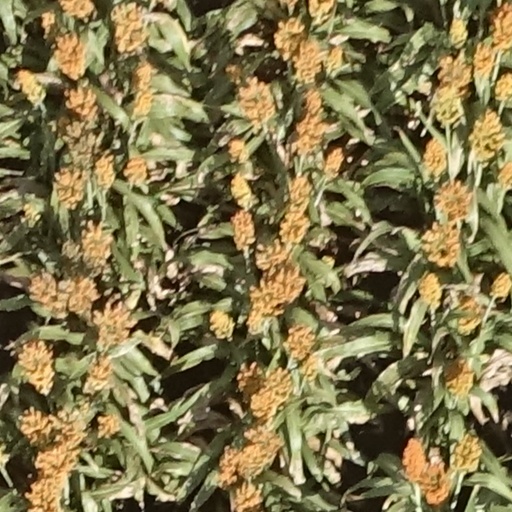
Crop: sorghum